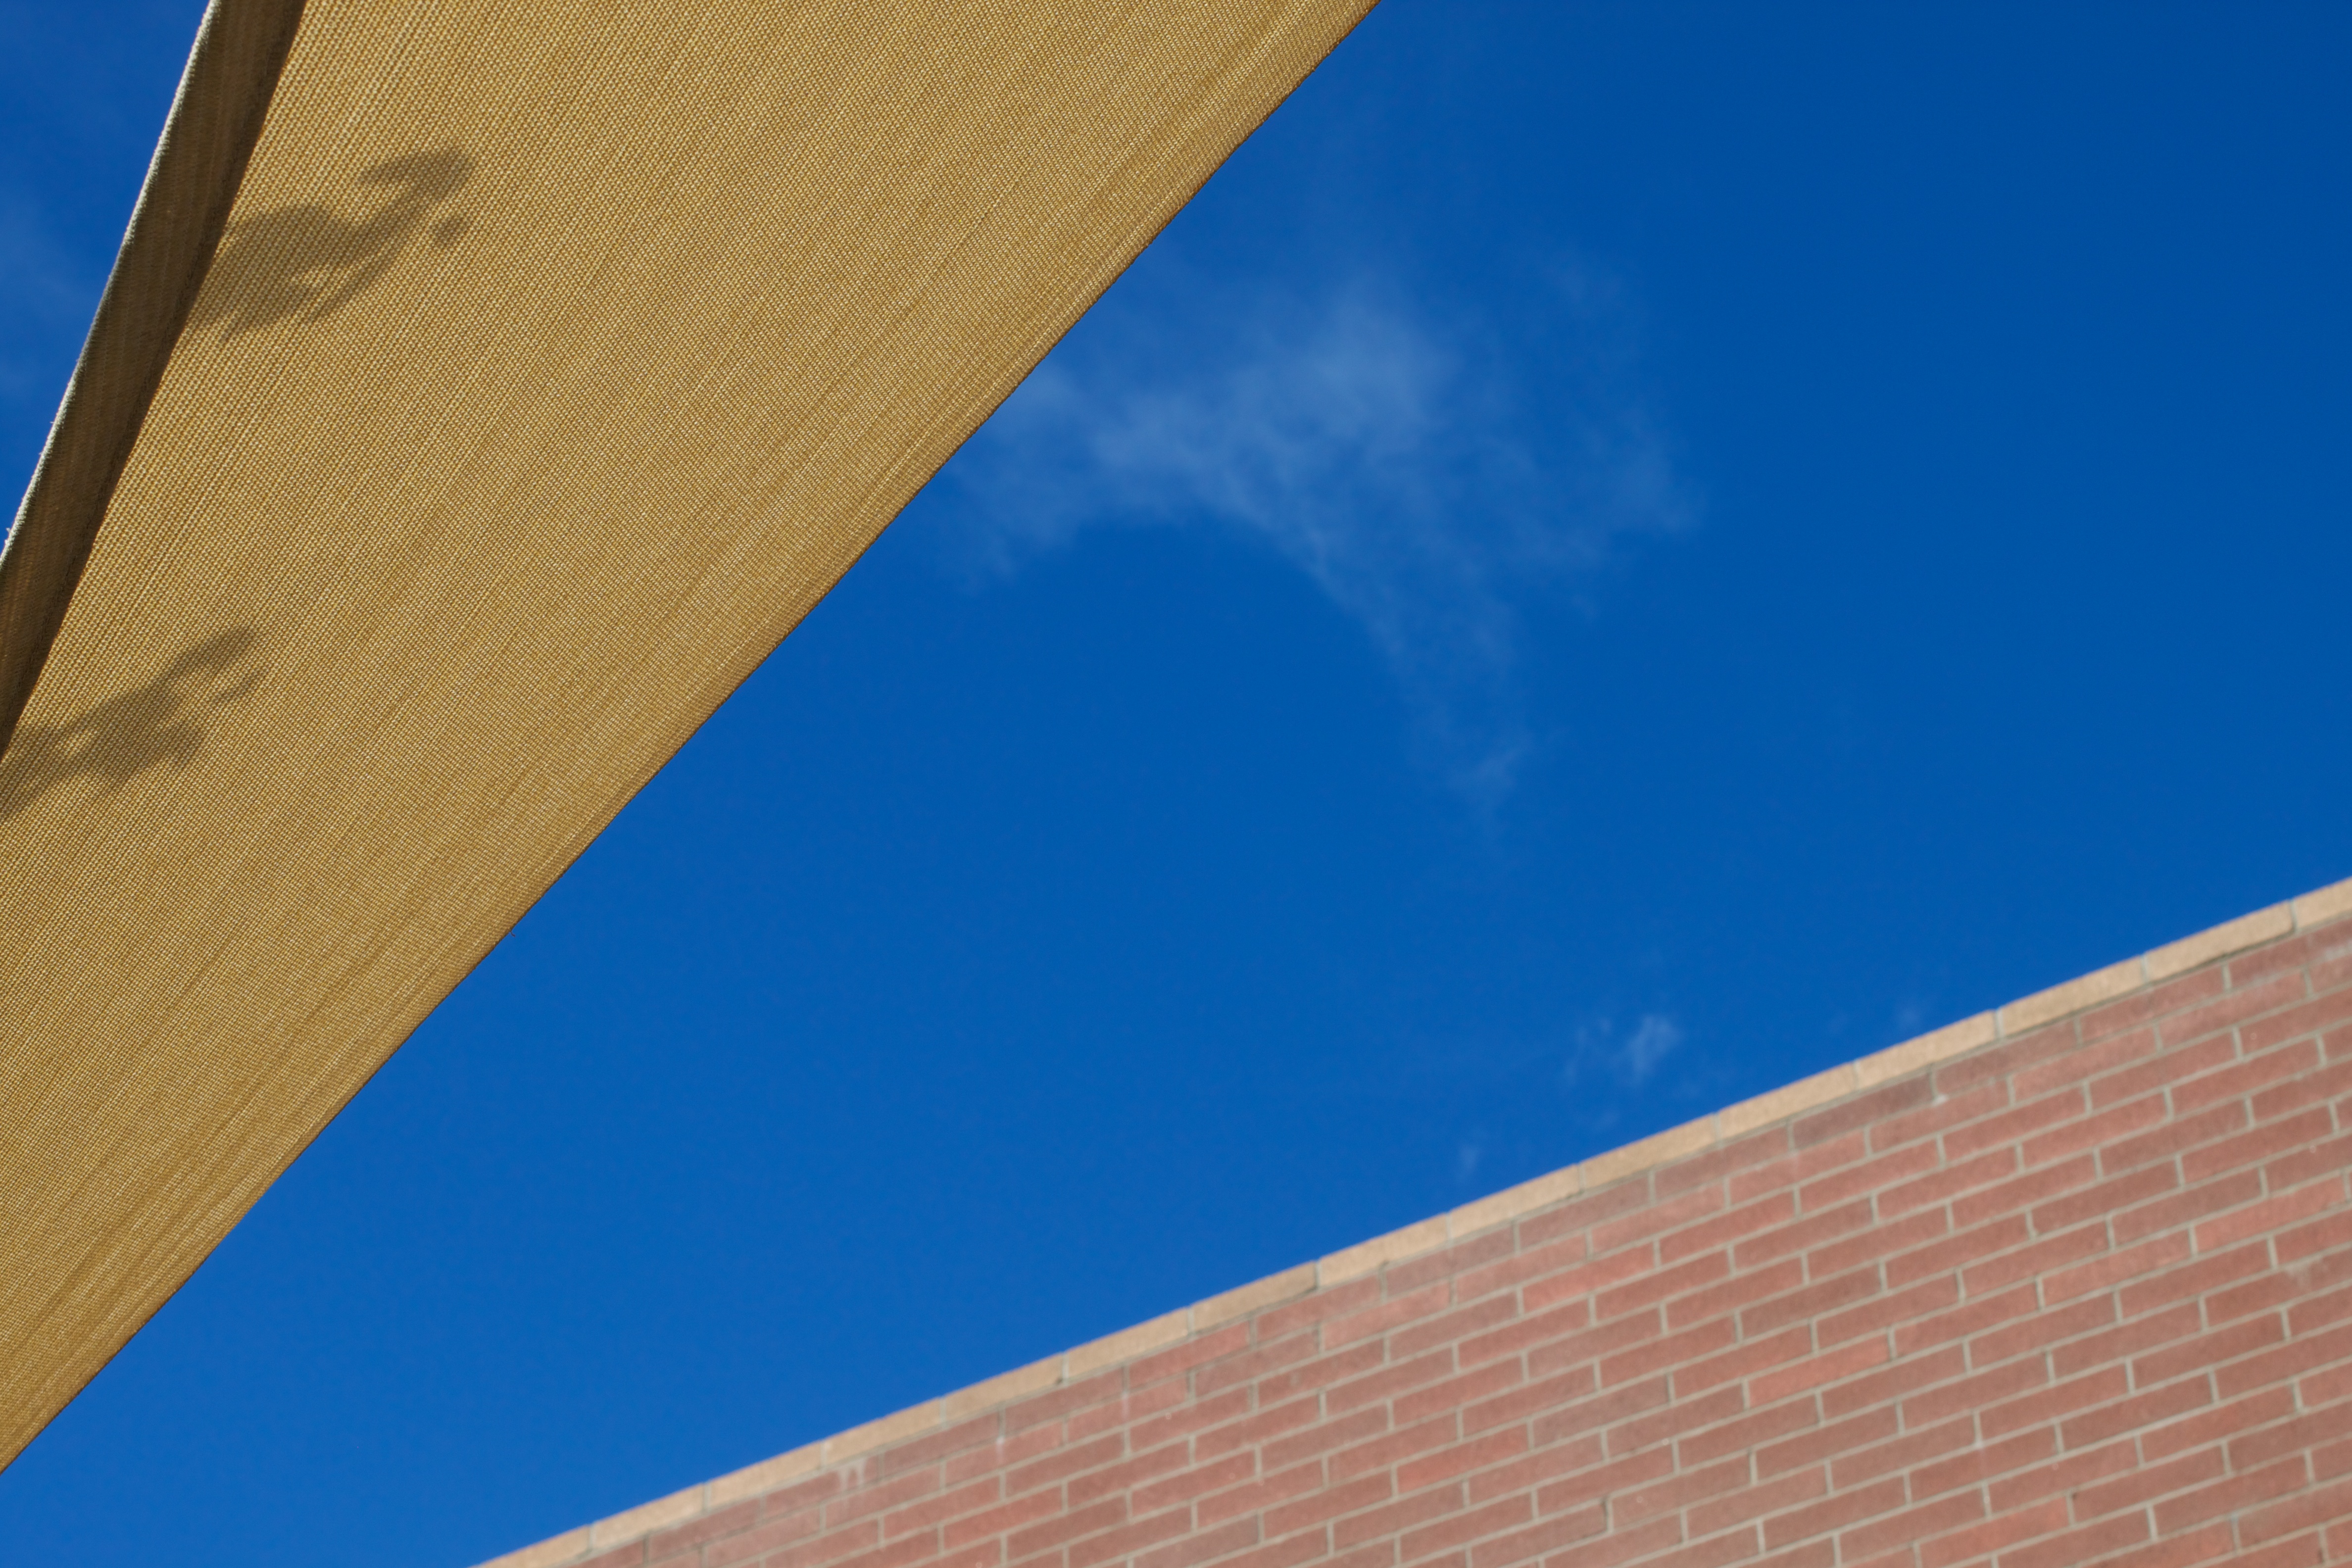
wing, sky, roof, wall, ceiling, line, color, facade, blue, shape, daylighting, atmosphere of earth